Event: Nepal Earthquake
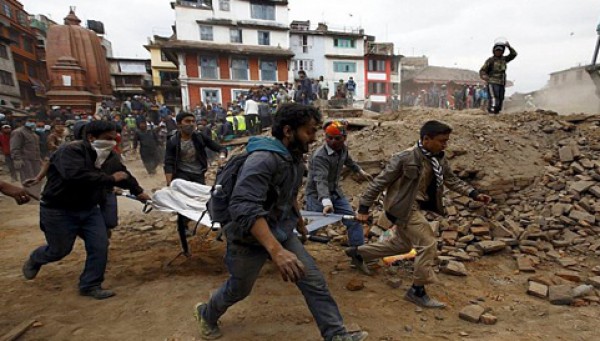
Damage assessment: damage